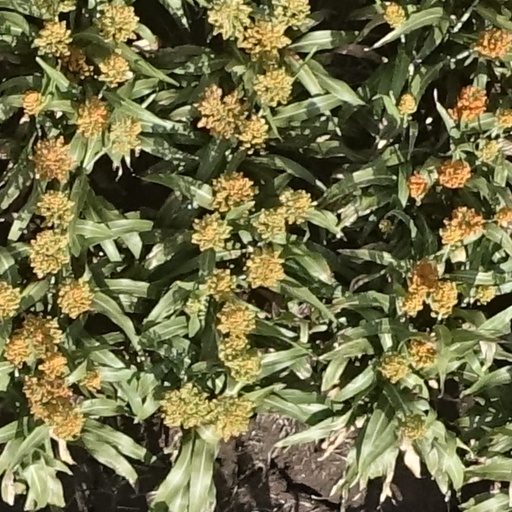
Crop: sorghum